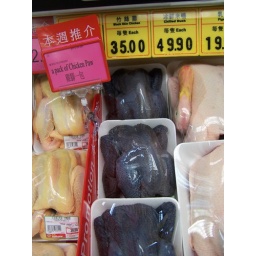
blue chickens in the market hong kong